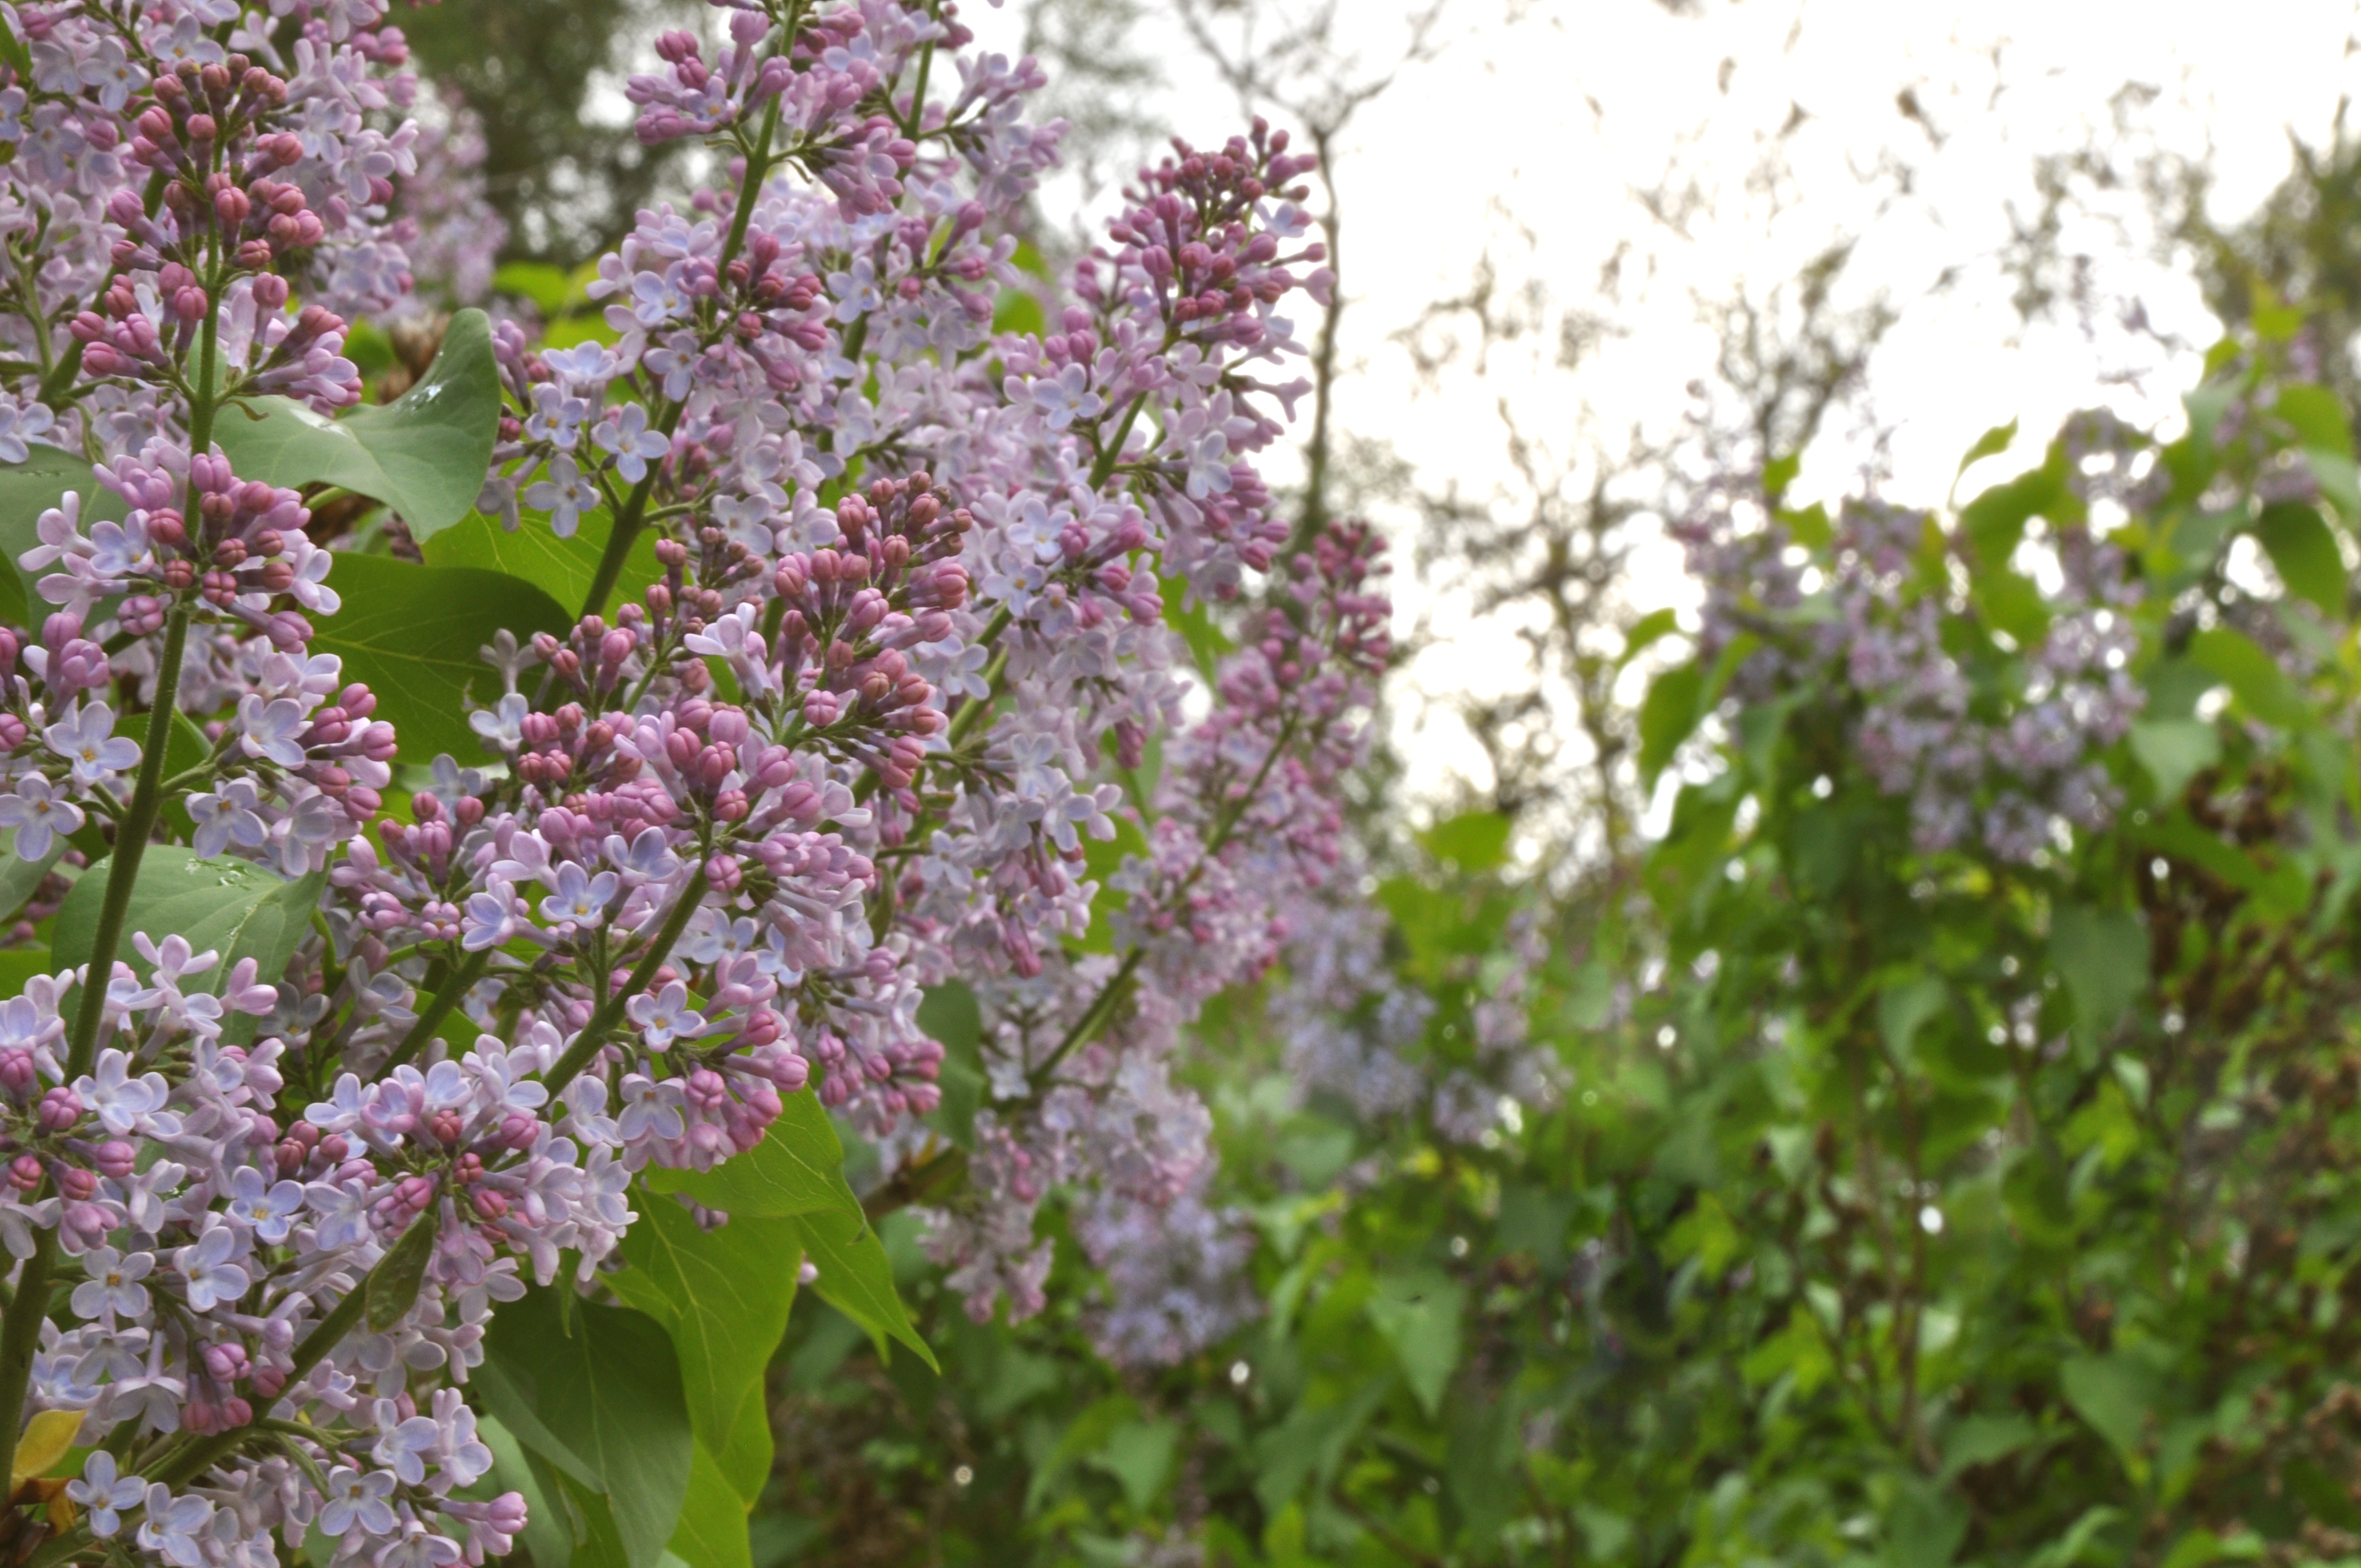
flower, lilac, plant, blossom, tree, flora, botany, branch, land plant, leaf, flowering plant, shrub, produce